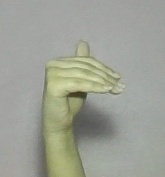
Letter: khaa